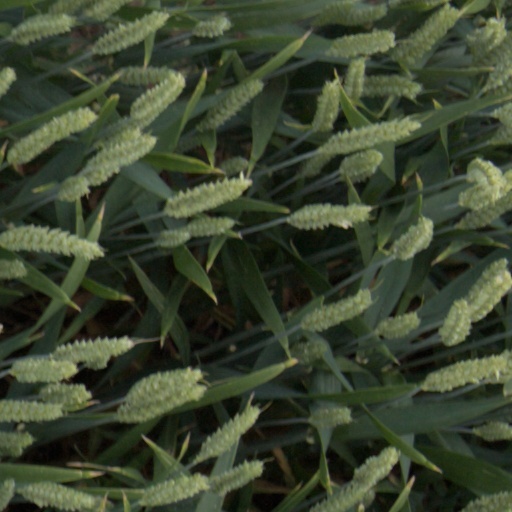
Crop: wheat